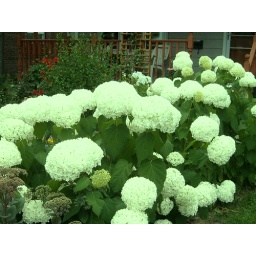
snow ball bushes in green